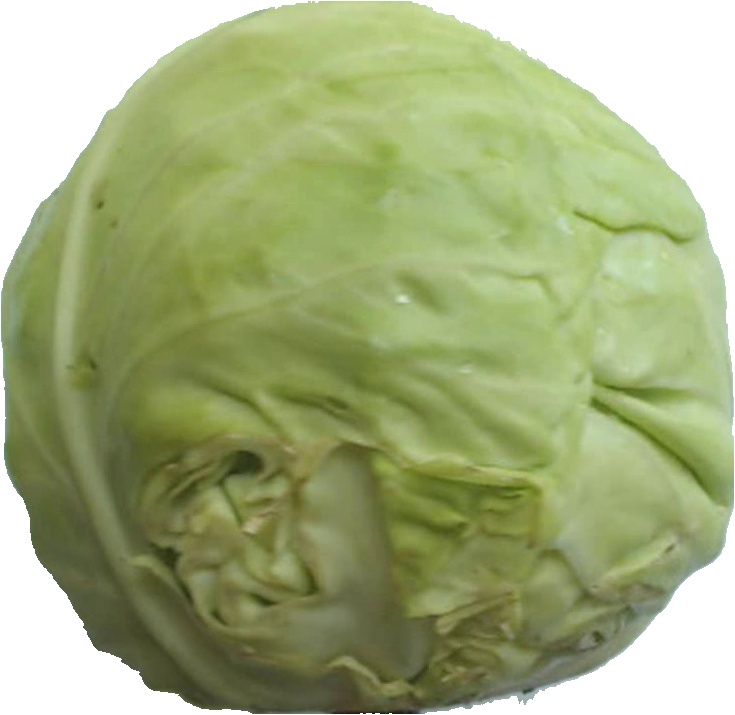
Label: cabbage_white_1